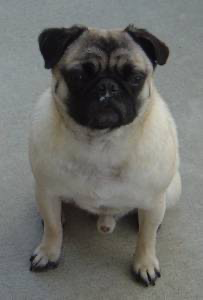
Animal: dog
Breed: pug